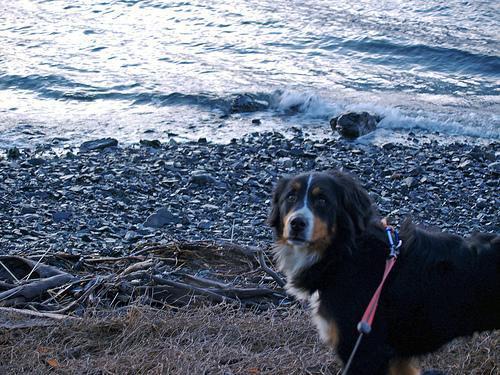
Bernese_mountain_dog